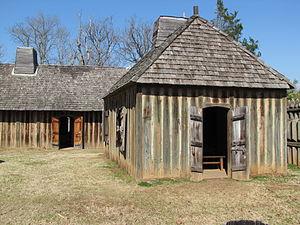
Les Franco-Américains sont des citoyens des États-Unis ayant une ascendance française, ancienne ou récente. L'expression englobe les personnes ayant des ascendants originaires de Nouvelle-France, de Haute et Basse-Louisiane, ou des colonies françaises des Caraïbes.
Le Fort des Natchitoches ou Fort Saint-Jean-Baptiste des Natchitoches, fut un fort français construit au XVIIIᵉ siècle en Louisiane française.
Ceci est une liste des forts de la Nouvelle-France. Pour faciliter l'accès, les forts sont